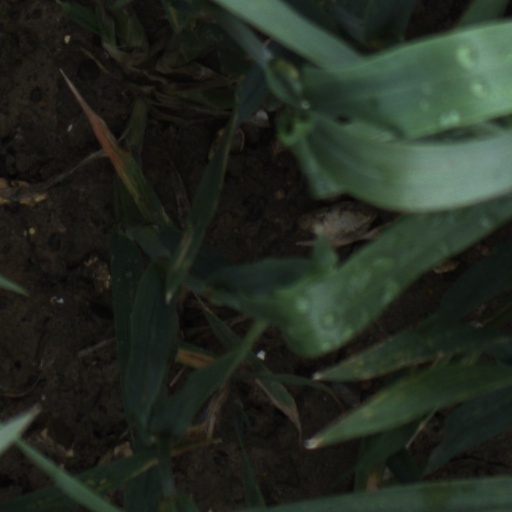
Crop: wheat